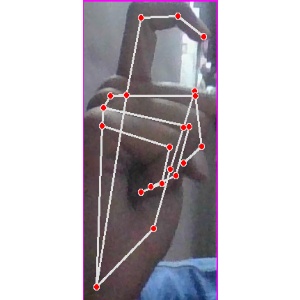
अक्षर: ट